2016 IAAF World Indoor Championships – Men's 60 metres hurdles

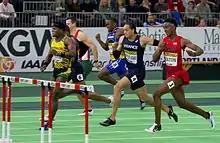

The men's 60 metres hurdles at the 2016 IAAF World Indoor Championships took place on March 19 and 20, 2016.